Florian theory of Shakespeare authorship

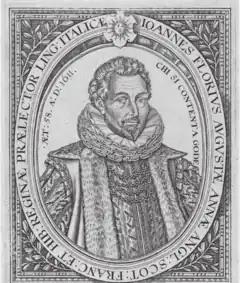
John Florio, engraving by William Hole, 1611

The Florian theory of Shakespeare authorship holds that the Protestant pastor Michelangelo Florio (1515–1566) or his son the English lexicographer John Florio (1552–1625), or both, wrote the plays of William Shakespeare (1564–1616). First thought up in 1927, the idea placed both Florios among the over 80 alternative candidates proposed since mid-19th century as the secret authors of the works of Shakespeare. The intertextual relations between the respective works of John Florio and Shakespeare have been intensely investigated by scholarship but, at the same time, have given rise to 'persistent pseudo-scholarly' attempts. Scores of works of "biographism", proposing different candidates and using similar arguments, have emerged since the mid-19th century to question Shakespeare's authorship, but no one in his own time entertained any doubts that he was the author of his works.